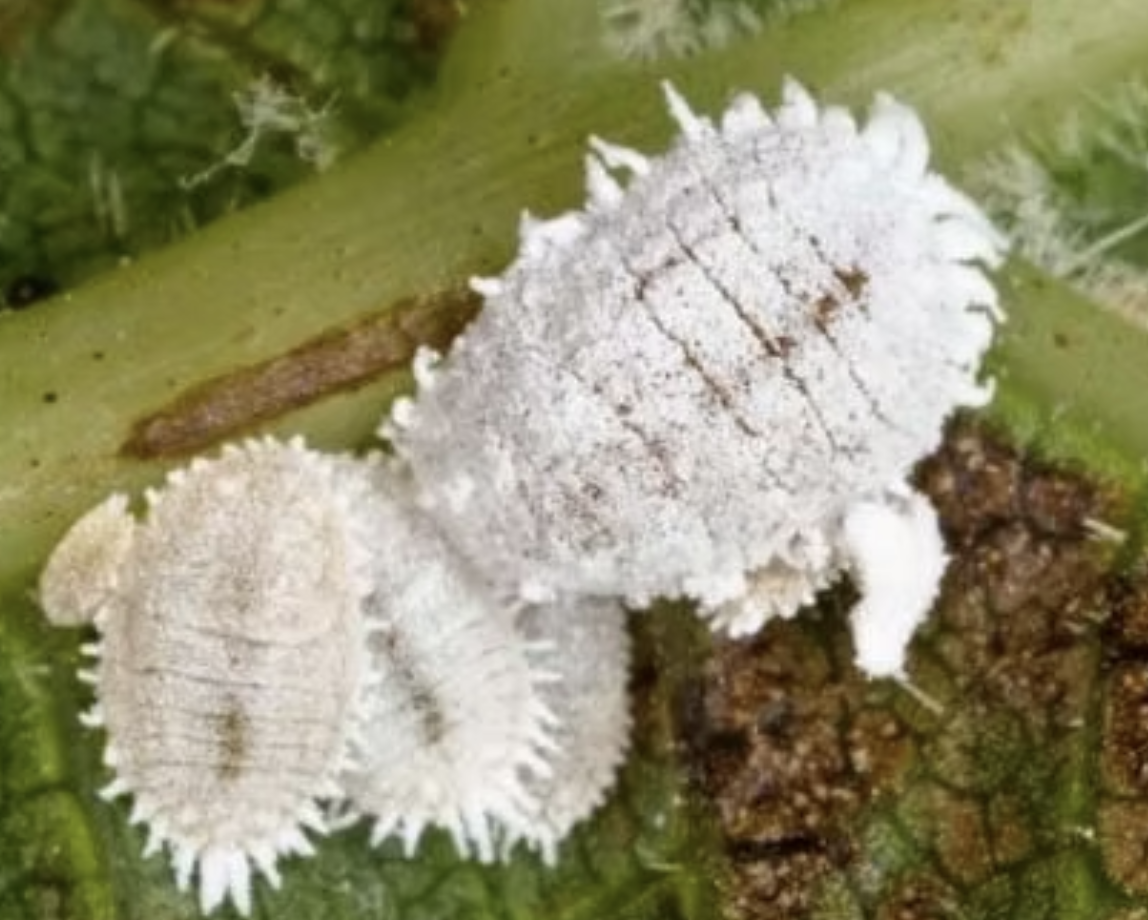
Label: mealybug_infestation